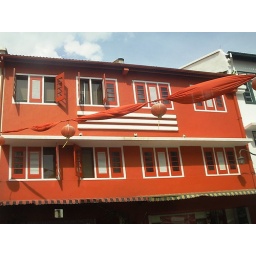
Strikingly red and old fashioned building found in Chinatown, Singapore.